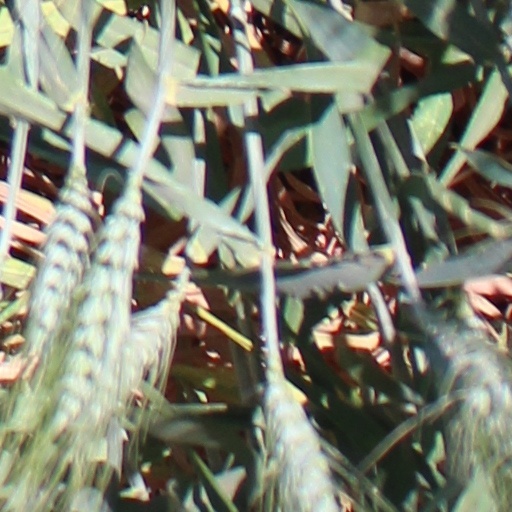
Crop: wheat